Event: Typhoon Ruby
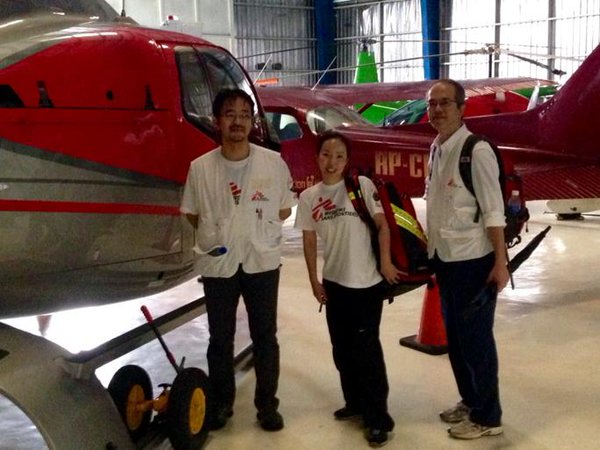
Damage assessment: no_damage